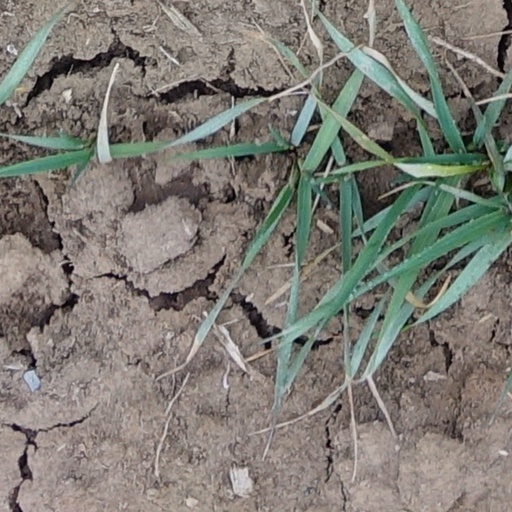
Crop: wheat